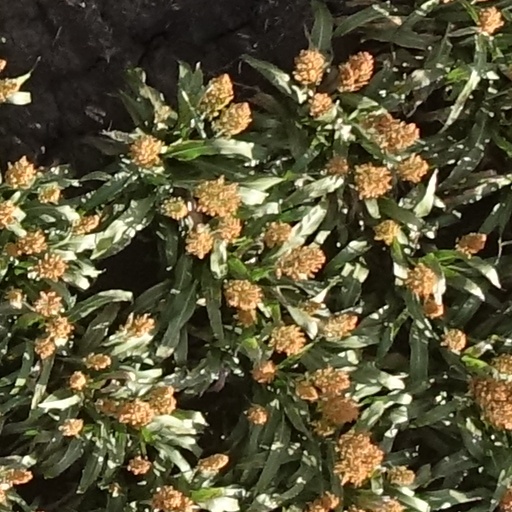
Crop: sorghum